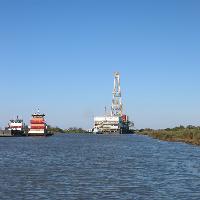
Weather: sun or clear